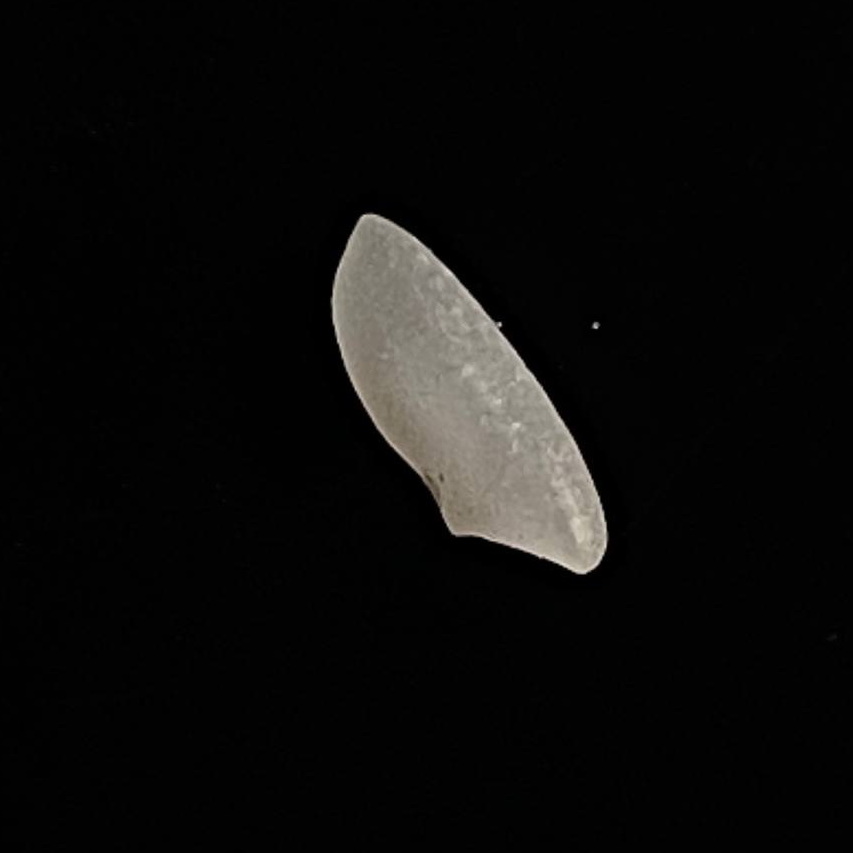
Rice variety: Katari_Polao